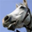
Label: horse